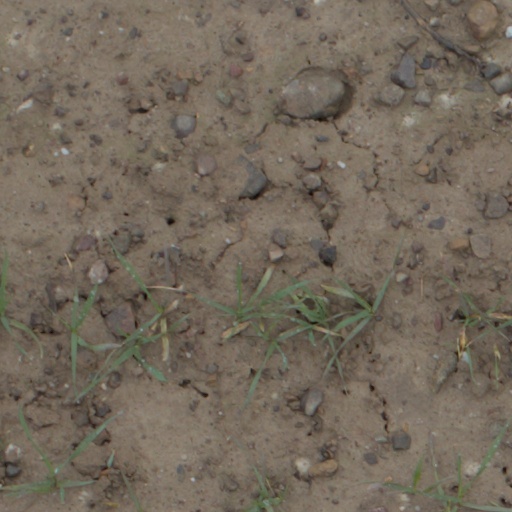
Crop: wheat